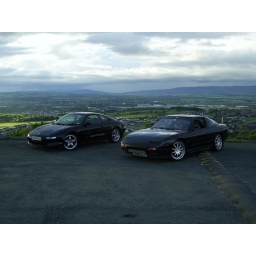
my old MR2 and my mates 200sx,in the car park in the sky Paisley